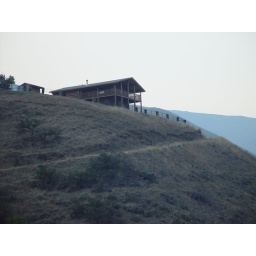
horse shoe and columnar basalt fence around hunting lodge